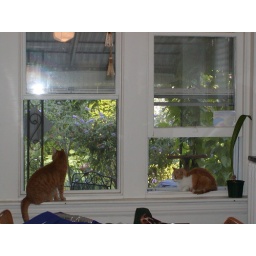
two cats in window